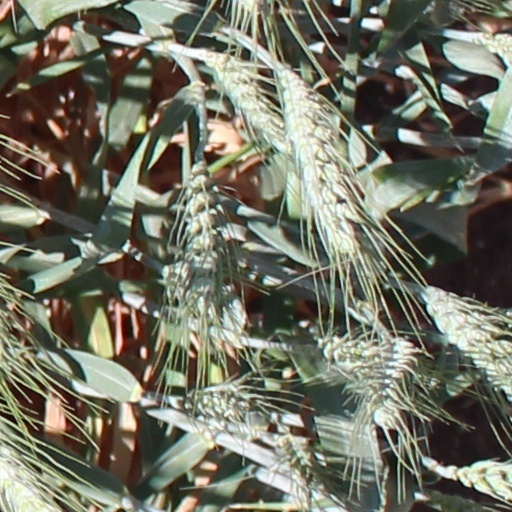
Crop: wheat